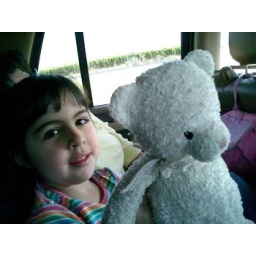
Sara in car with bear